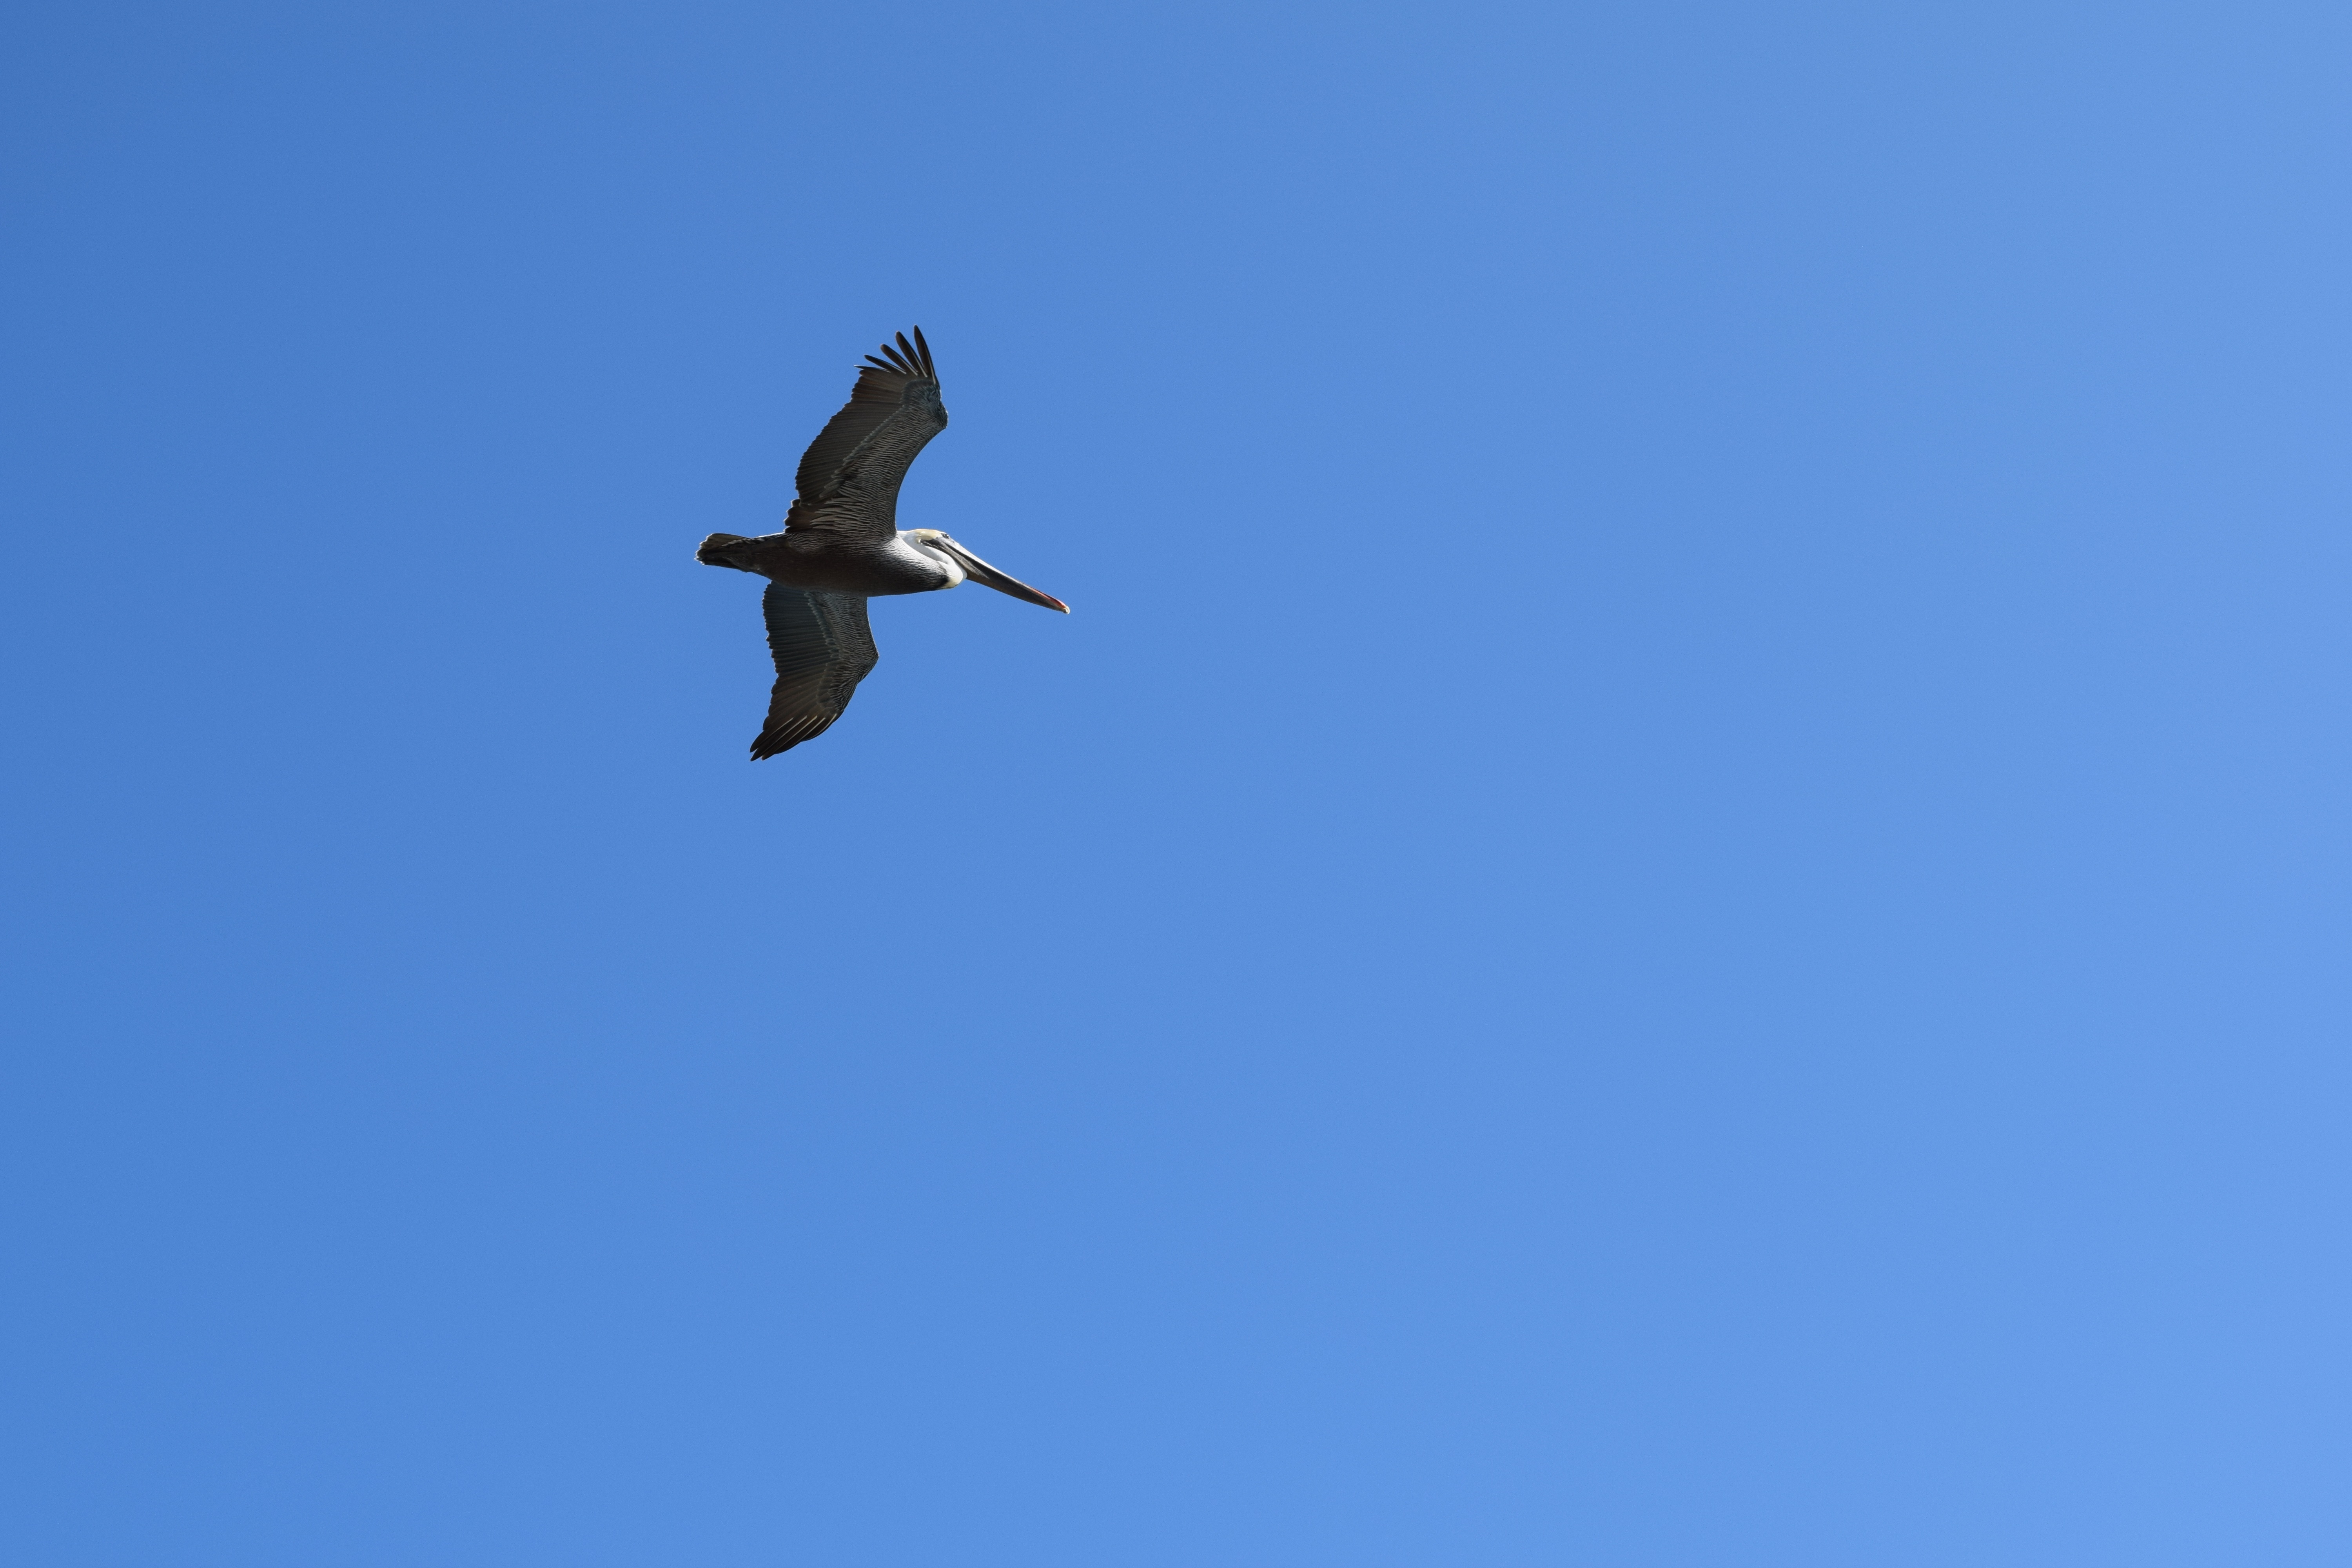
bird, wing, sky, pelican, seabird, flying, wildlife, flight, vertebrate